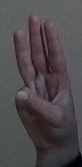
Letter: thaa